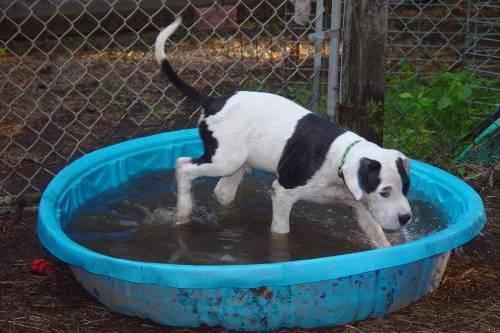
dog